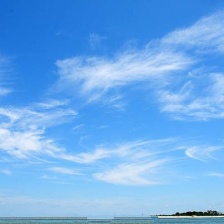
Cloud type: Cirrus